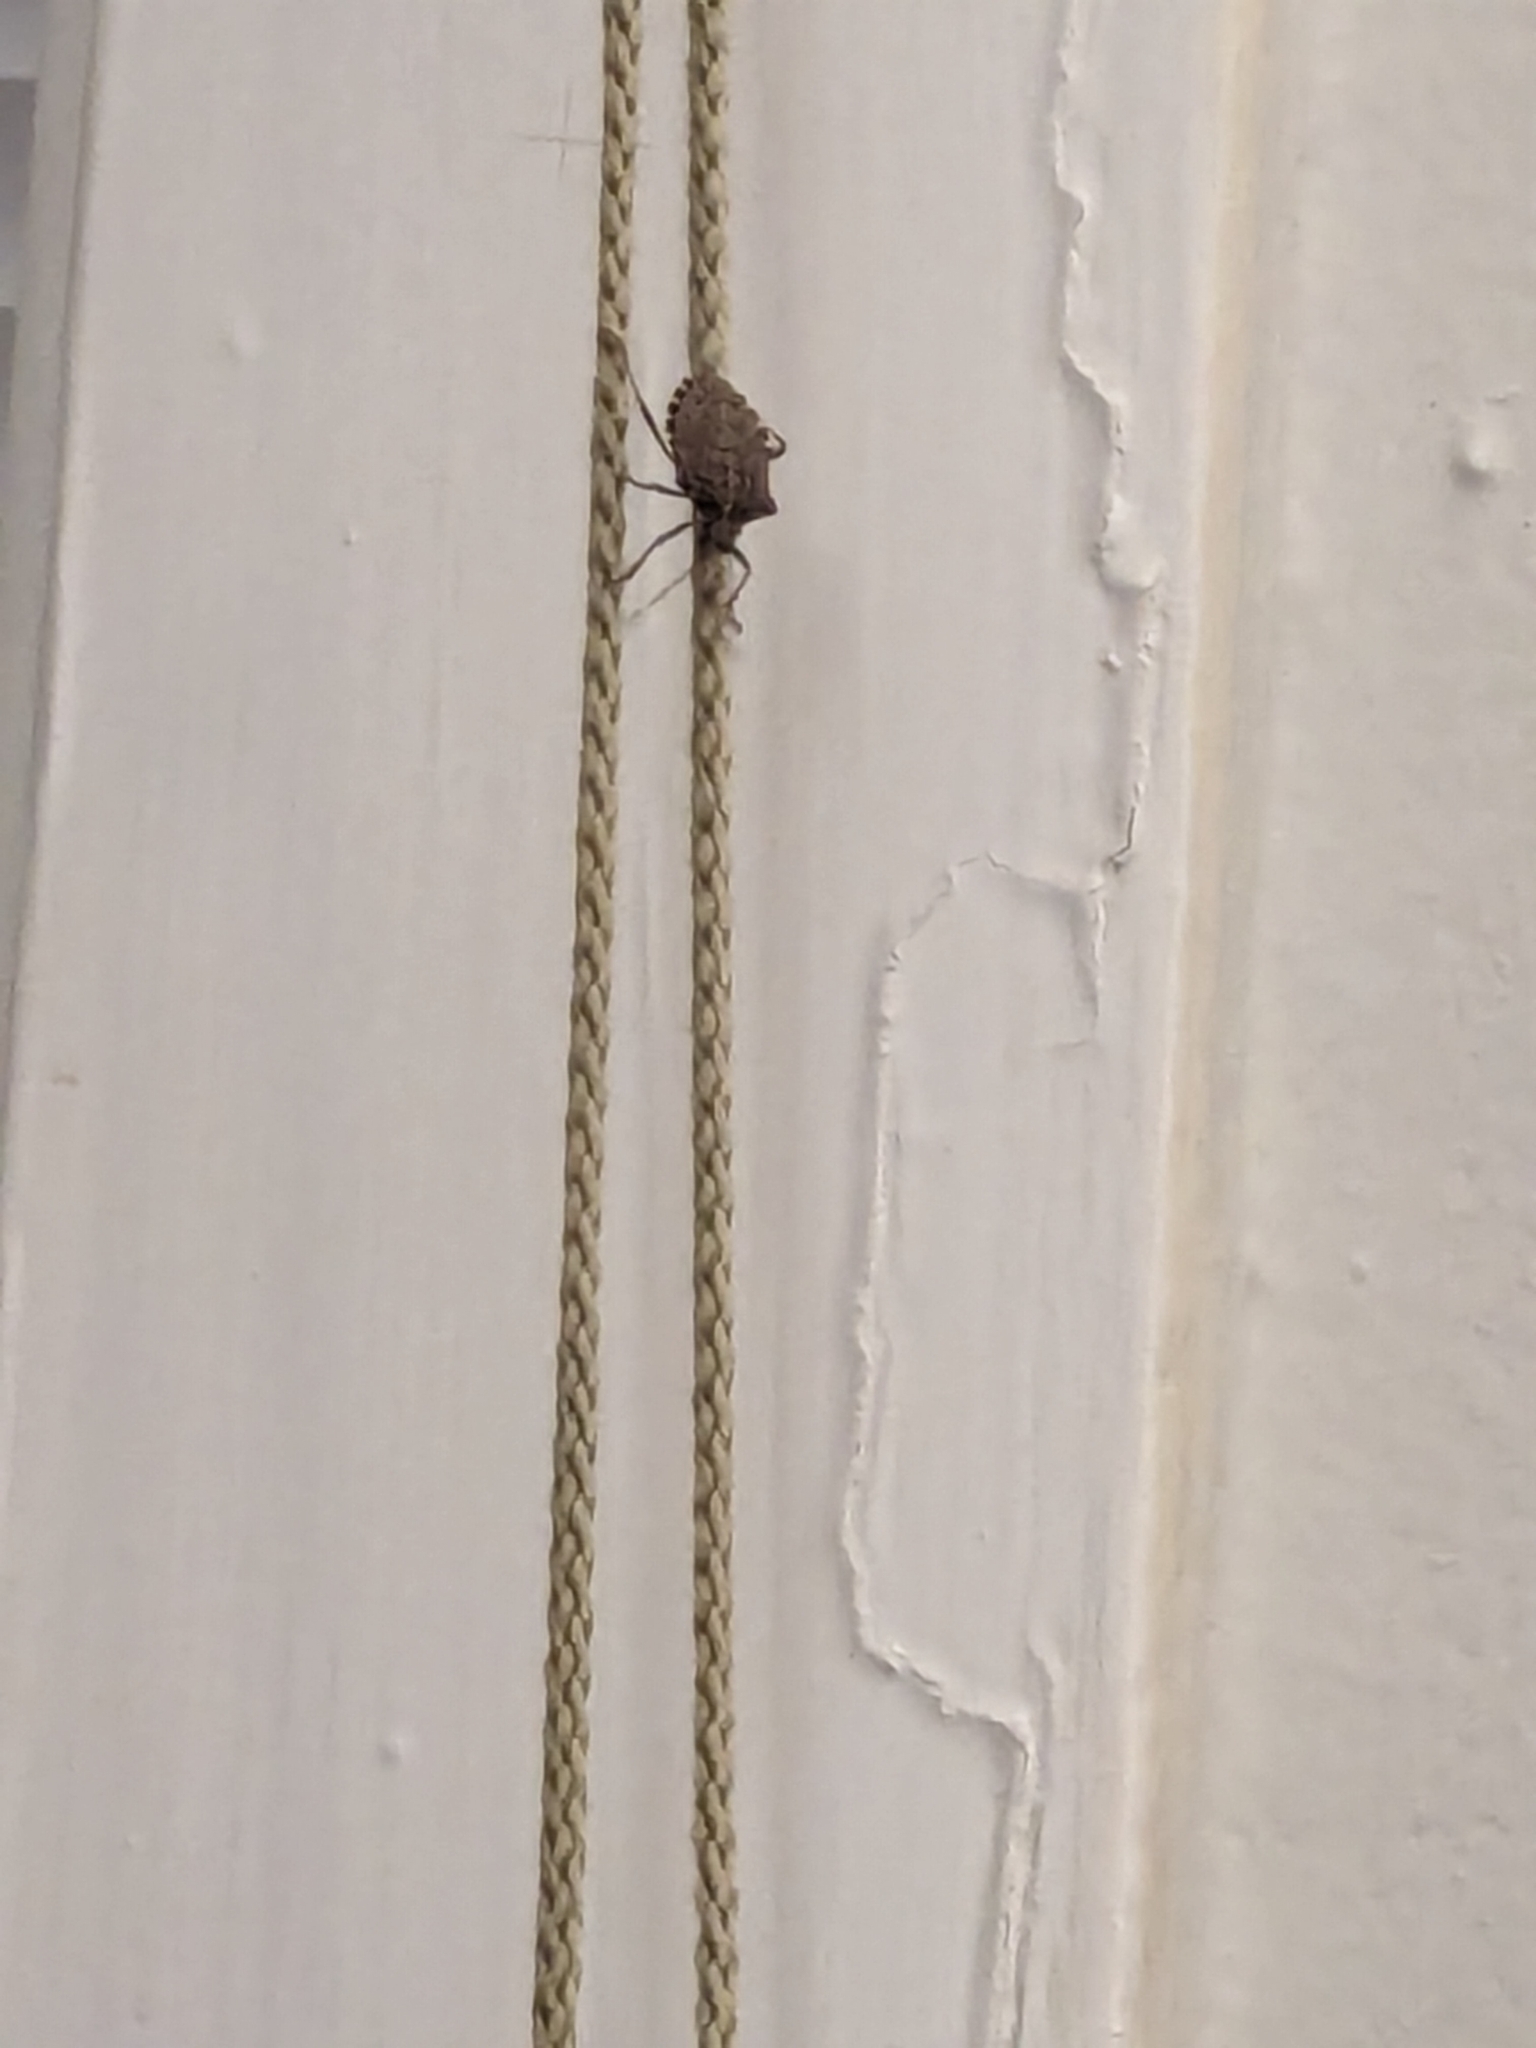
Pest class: stink_bug